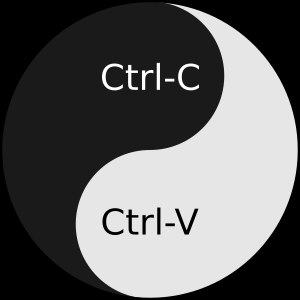
Det Missionerende Kopimistsamfund
Symbol fra kopimismen, kopieret fra Yin og Yang.
Det Missionerende Kopimistsamfund er et trossamfund indenfor Kopimismen. Tilhængerne hævder, at kopimisme er en religion, hvor dogmen er at kopiering og spredning af information betragtes som en hellig handling, et sakramente. Religionen er blevet anerkendt i Sverige i 2012, efter tre ansøgninger.